David Bryant (musician)

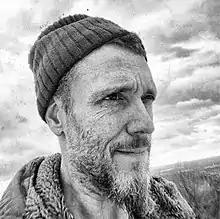
David Bryant in 2015.

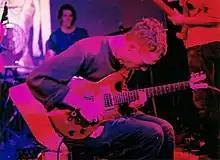
David Bryant playing guitar for Godspeed You Black Emperor! in 2000

David Bryant (born April 8, 1970) is a Canadian musician, recording engineer, and film-maker best known for being a member of Montreal-based bands Godspeed You! Black Emperor, Set Fire to Flames, and Hiss Tracts. In 2015, he co-directed the film "Quiet Zone" and has written music for other films.